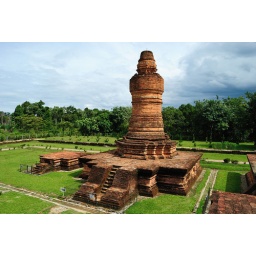
Buddhist temple built from red sandstones. This kind of rock under the subsurface in some places produce crude oil.